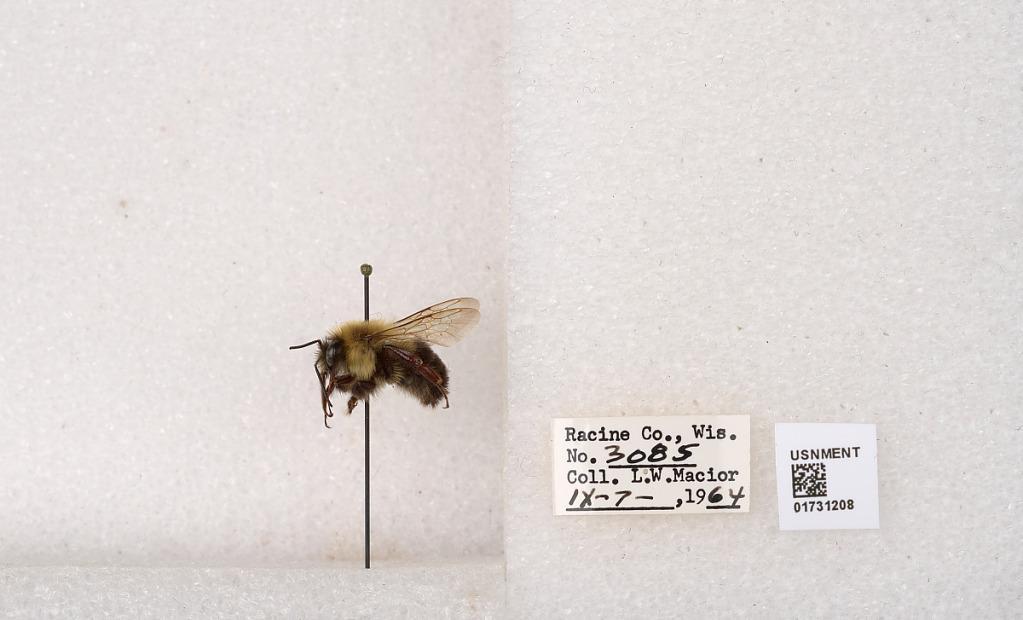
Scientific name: Bombus impatiens Cresson
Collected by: L. Macior
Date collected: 1964-9-7
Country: United States
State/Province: Wisconsin
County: Racine
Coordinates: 42.7261, -87.7828